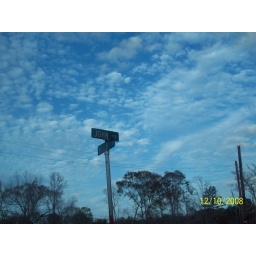
street sign in hazlehurst